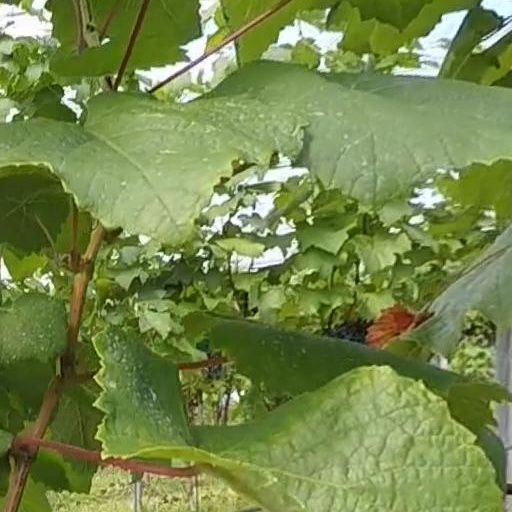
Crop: grape